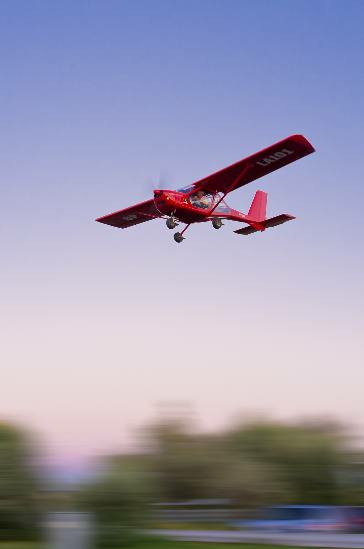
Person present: No